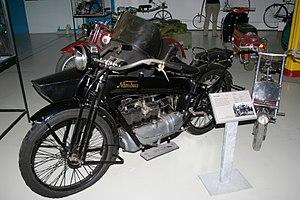
Nimbus est une marque danoise d'engins à moteur.